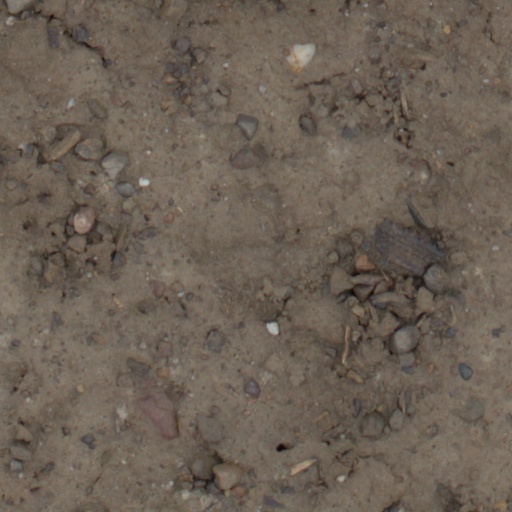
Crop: wheat